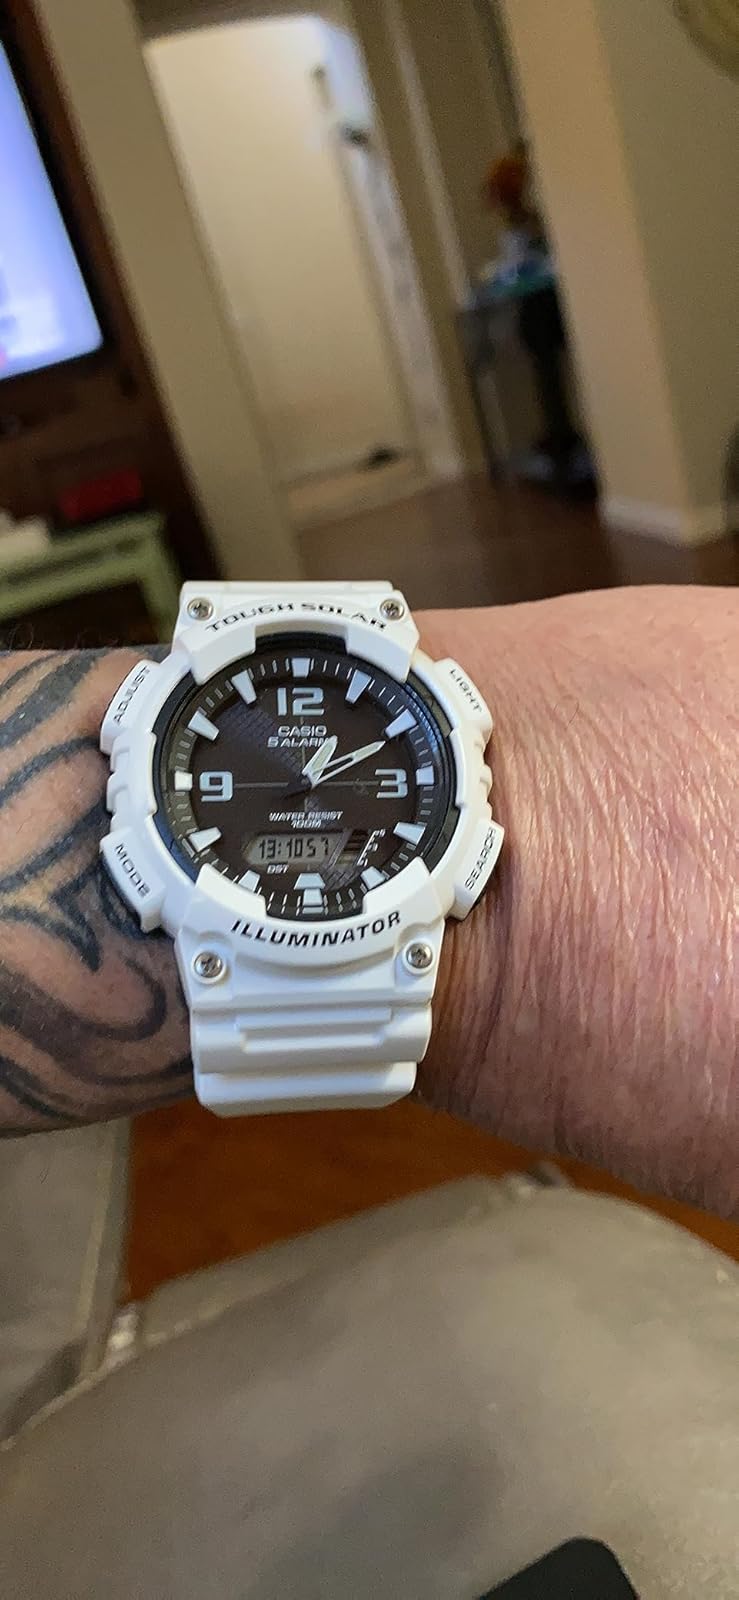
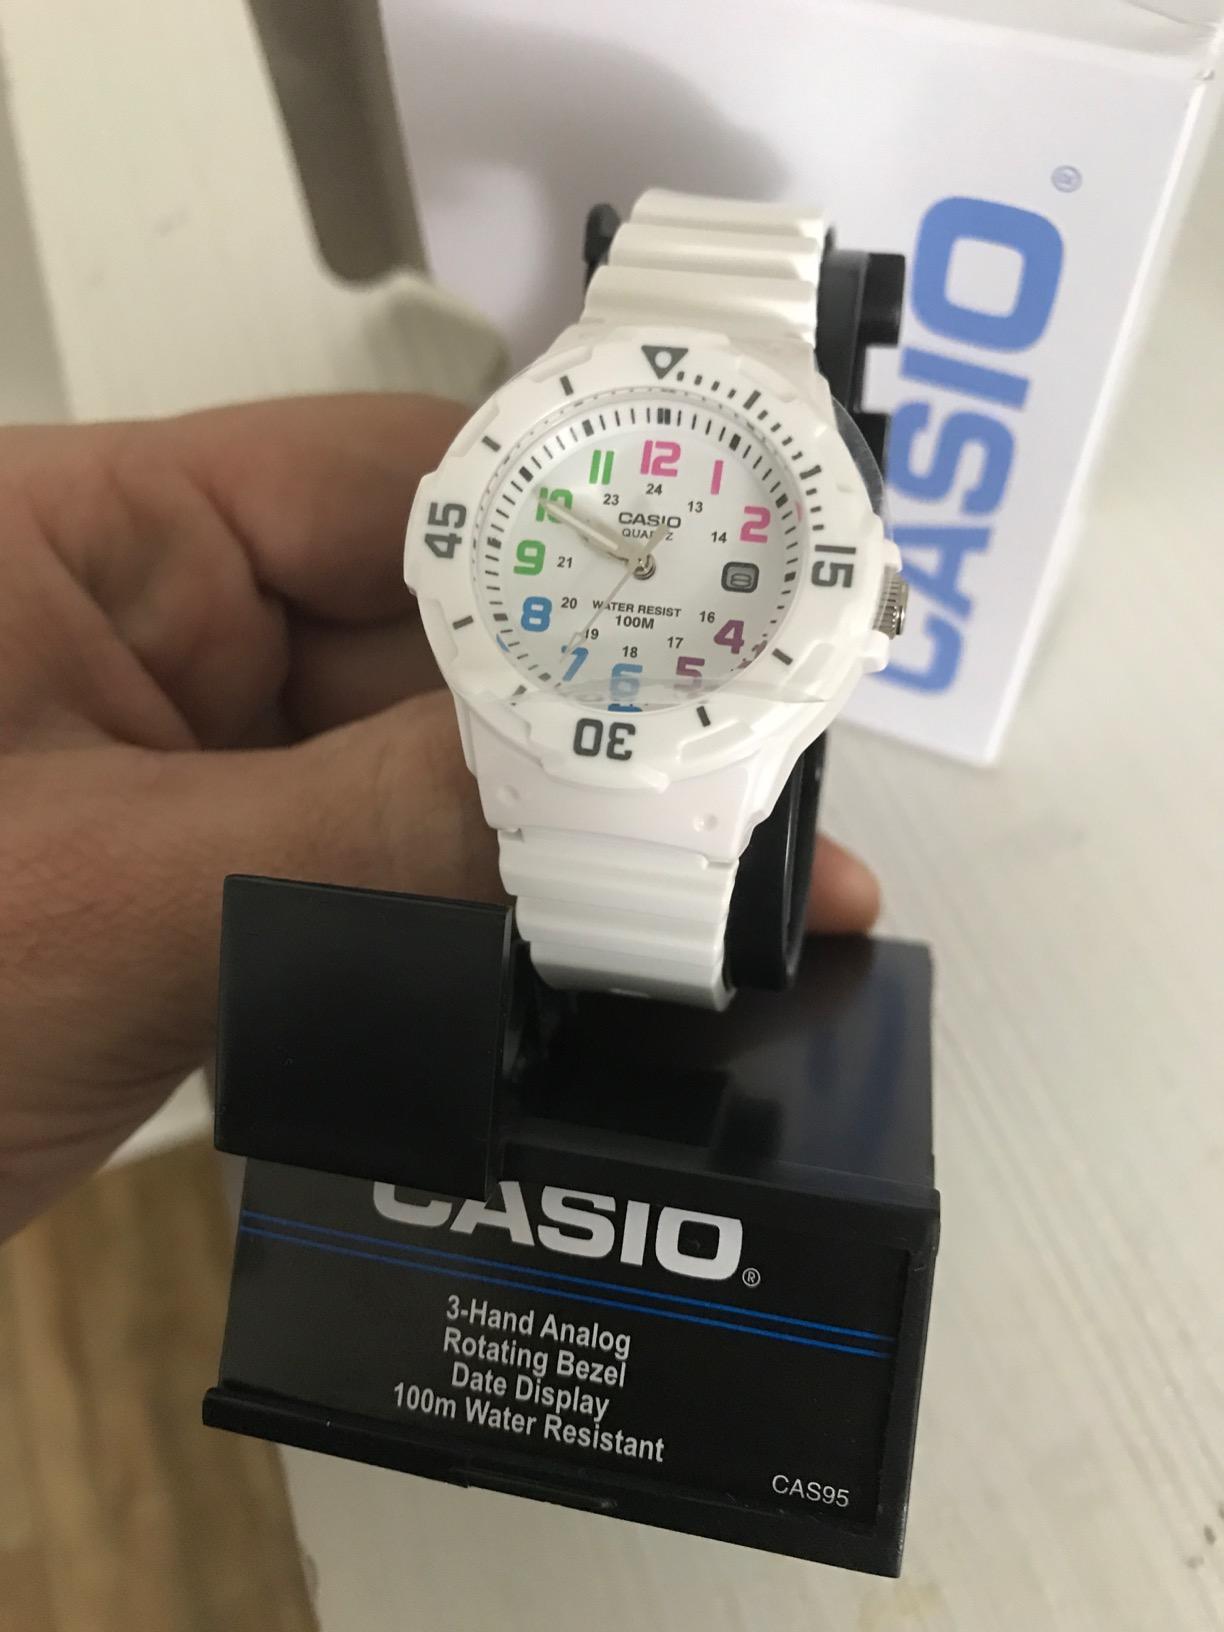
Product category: accessories_watch
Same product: no